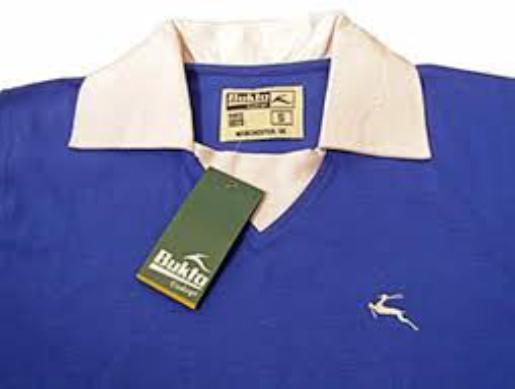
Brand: bukta
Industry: Clothes